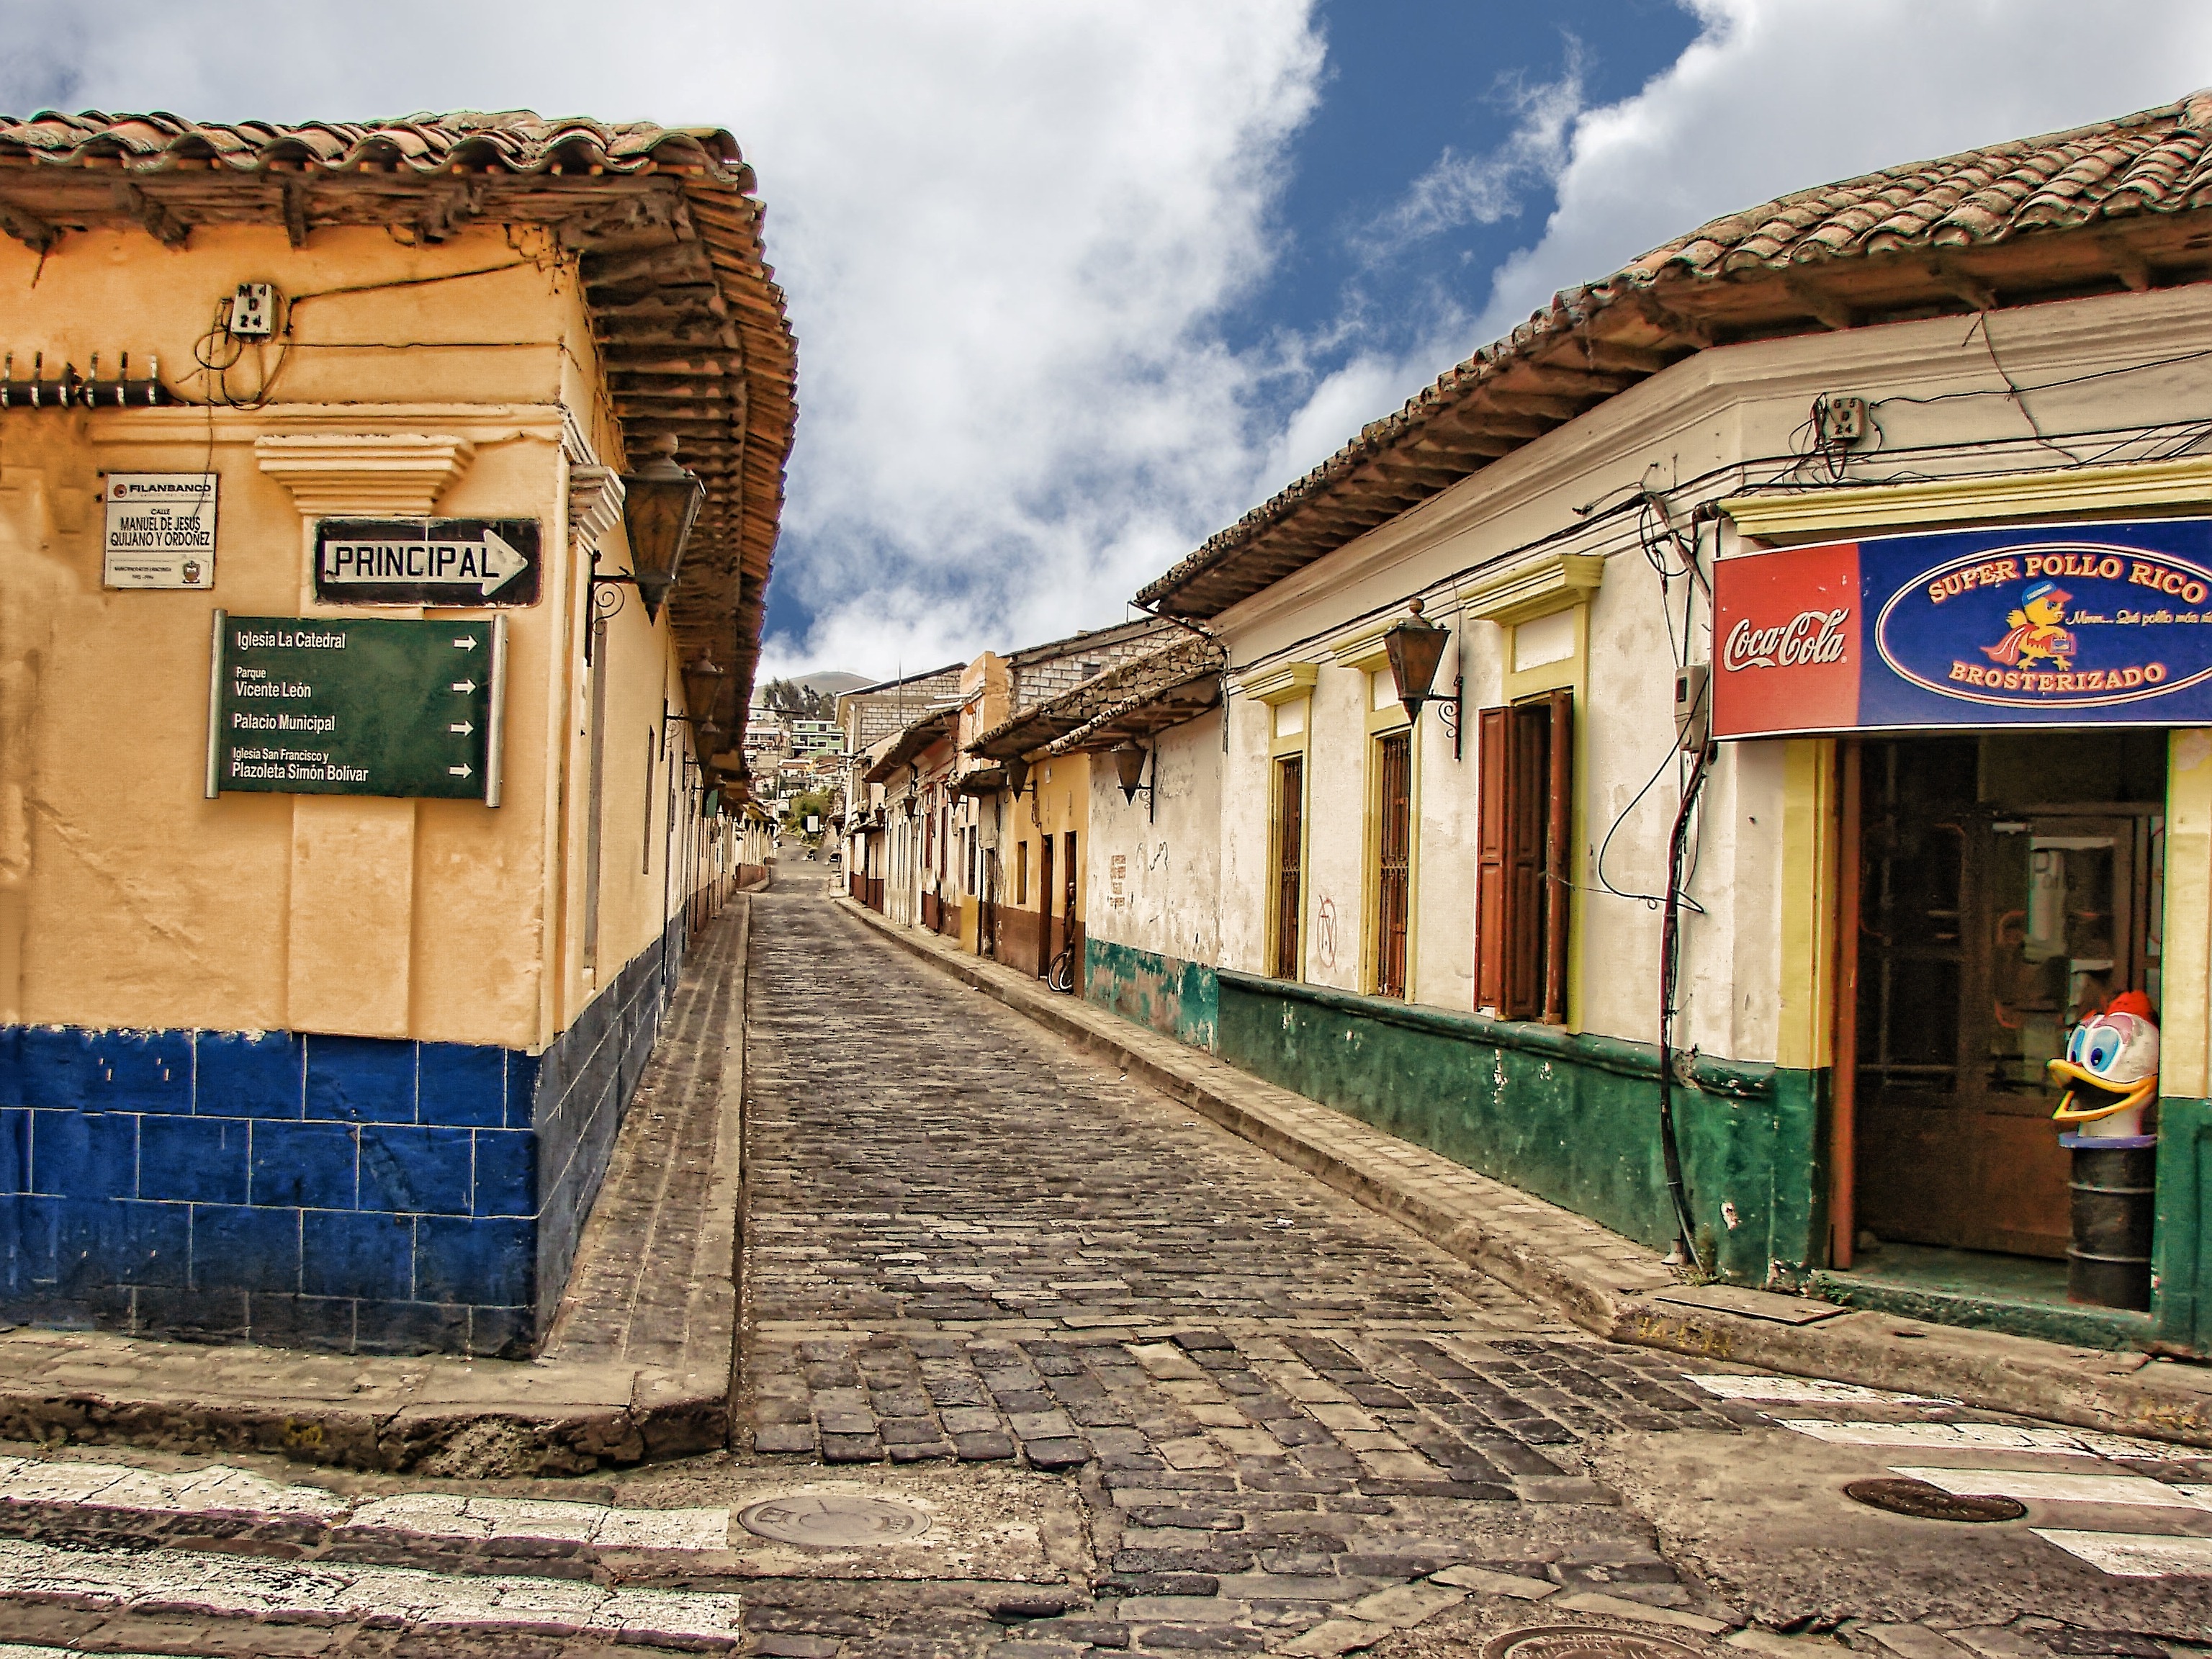
road, street, town, wall, vacation, travel, village, transport, infrastructure, houses, poor, neighbourhood, guatemala, central america, urban area, ancient history, cobblestone street, human settlement, panahachel, panajache, atitlan lake, rubble pavement, cobbled street, cobble stone pavement, tiled road